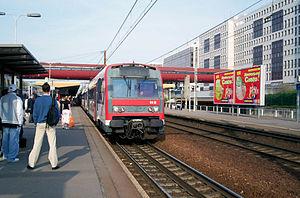
La ligne de Paris-Saint-Lazare à Versailles-Rive-Droite est une ligne ferroviaire française des Hauts-de-Seine et des Yvelines, en Île-de-France, à double voie et d'une longueur de vingt-deux kilomètres. Ouverte en 1839, elle est la deuxième plus ancienne voie ferrée d'Île-de-France, après la ligne de Saint-Germain-en-Laye.